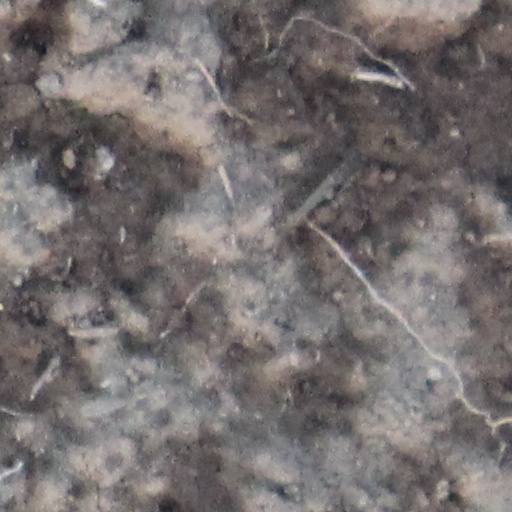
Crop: wheat